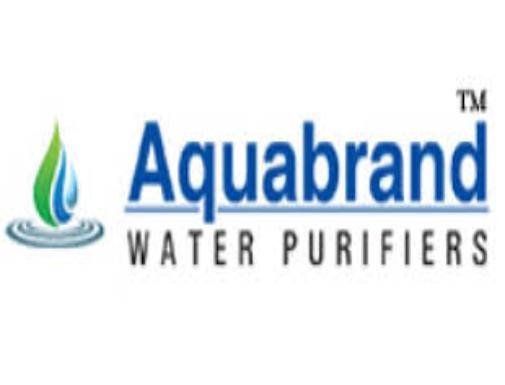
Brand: Aqua Guard
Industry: Others